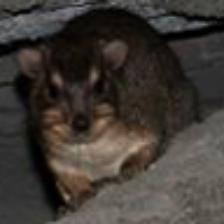
Label: NonHuman